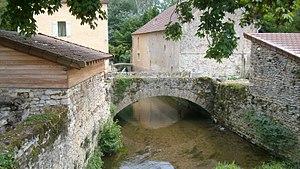
Givry est une commune française située dans le département de l'Yonne en région Bourgogne-Franche-Comté.